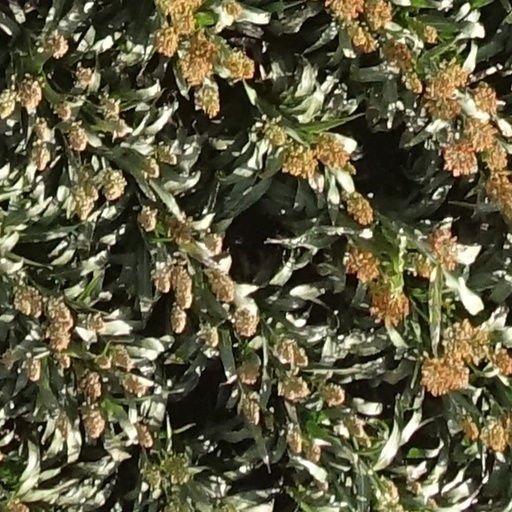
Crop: sorghum